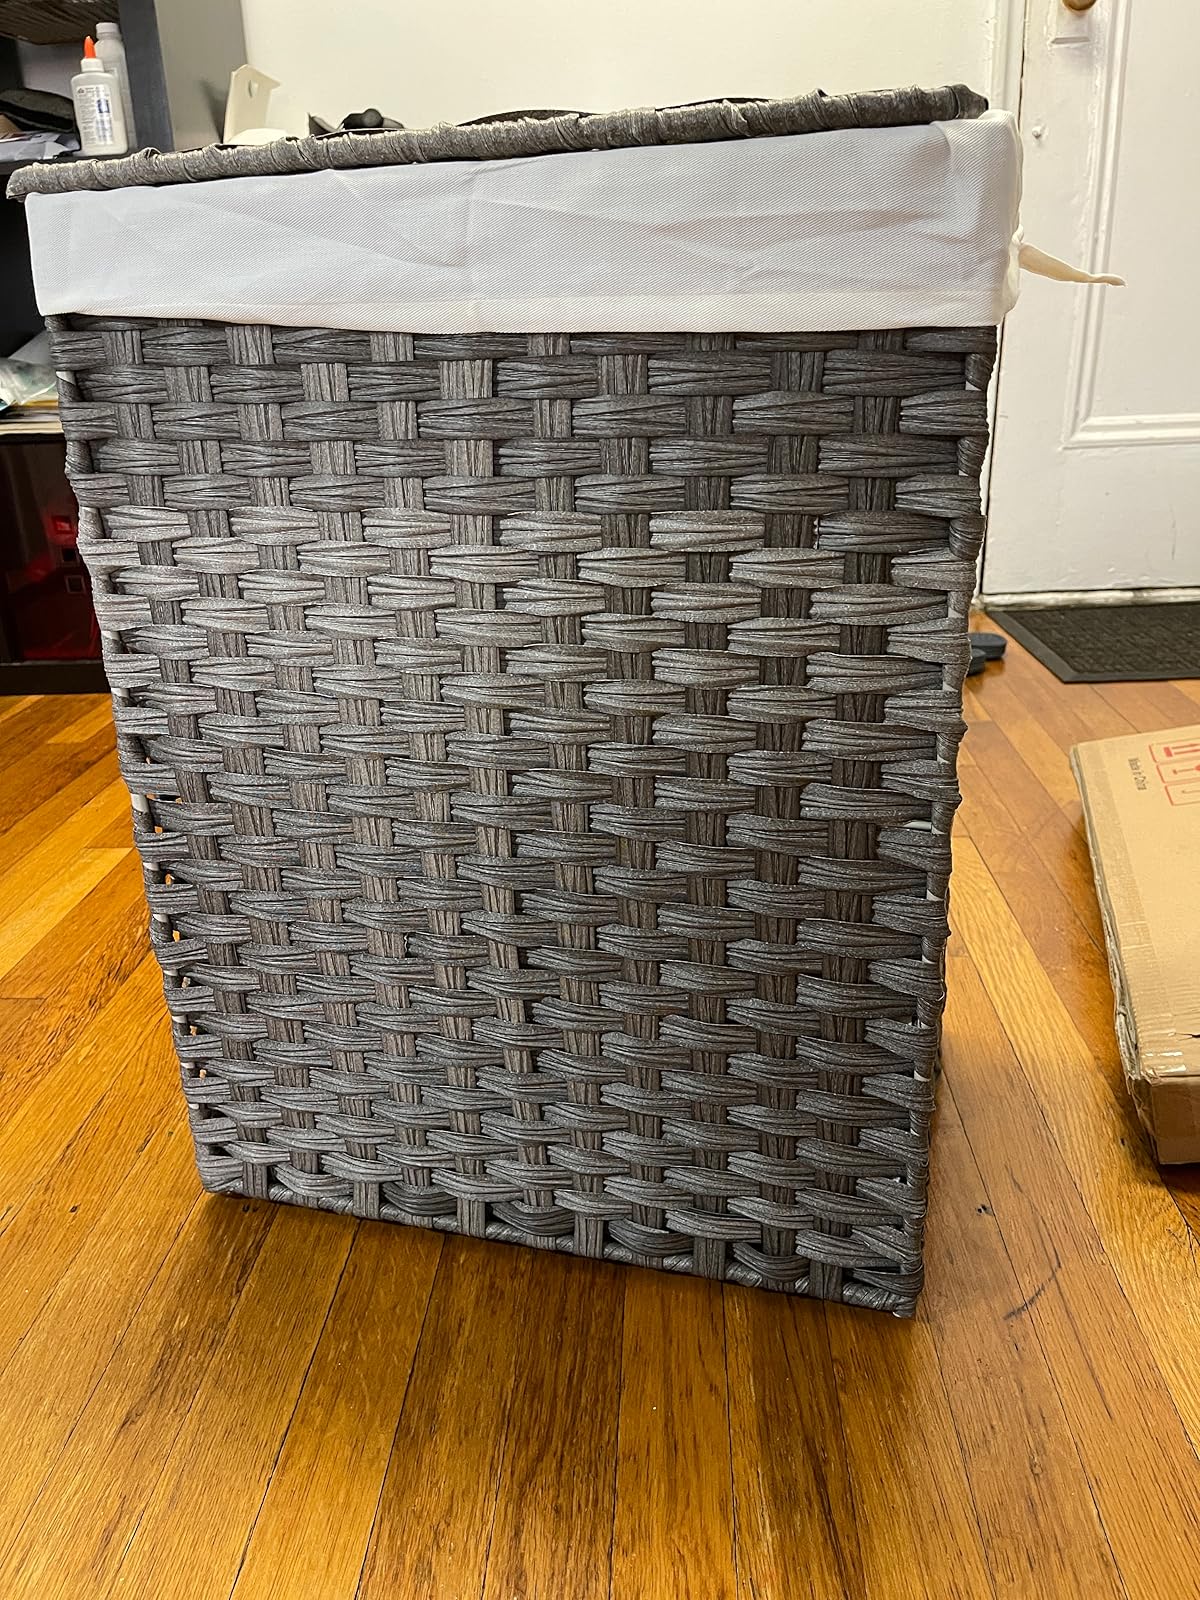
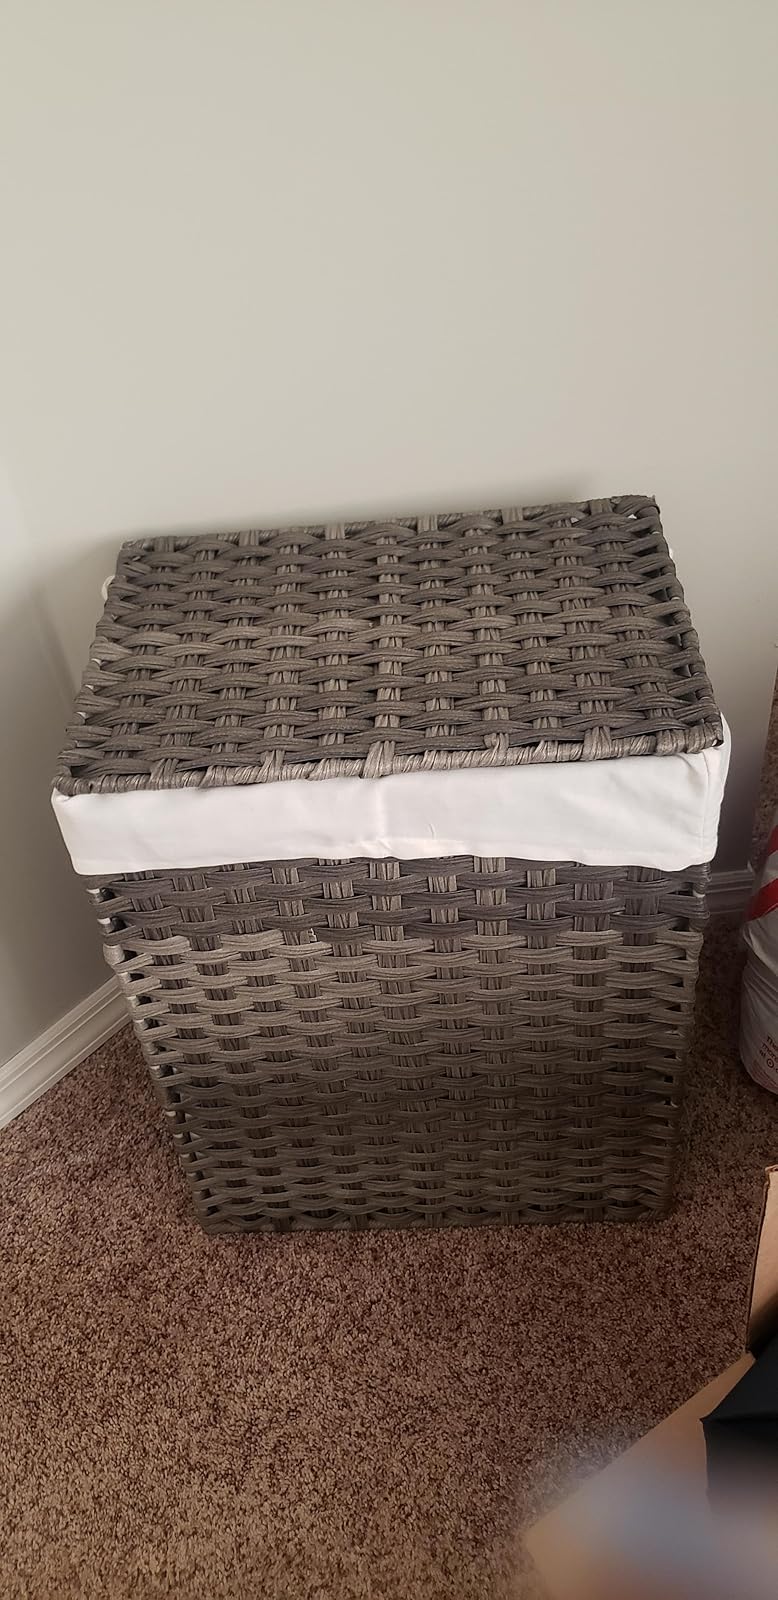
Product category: items_hamper
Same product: yes